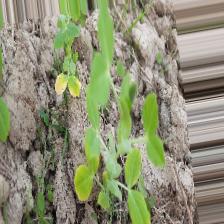
Label: Normal